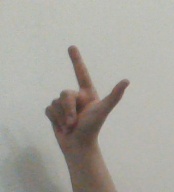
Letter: laam